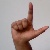
The image shows a hand gesture representing the letter 'L' in Indian Sign Language.